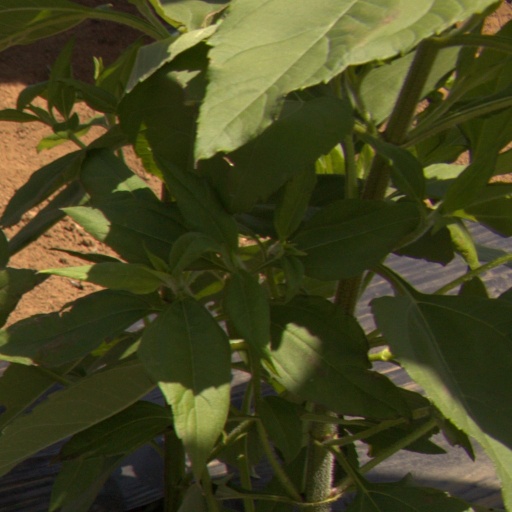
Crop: Jerusalem artichoke